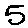
Label: 5